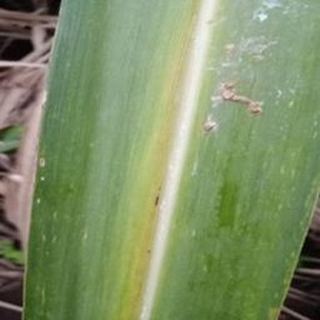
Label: sugarcane_yellow_leaf_disease